Capidava

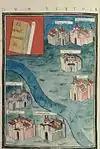
Capidava on Notitia Dignitatum, Dux Scythiae

Capidava is depicted in the form "Calidava"/"Calidaua" in Segmentum VIII of Tabula Peutingeriana (1st–4th century) on a Roman road between Axiopolis and Carsium. The map provides distances between Axiopolis, Capidava and Carsium which coincide with the distances between the sites. This is also verified by the discovery of a milestone at Seimenii Mici that indicates the distance of 18,000 feet (27 km) from Axiopolis to Capidava.